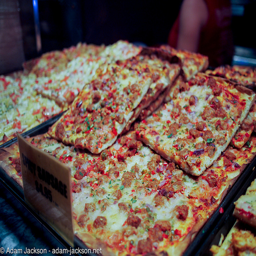
A couple slices of pizza, in a square cut.
A large array of flat and square pizzas on display.
Slices of sausage pizza stacked in a display.
Flat bread pizza slices piled on top of each other
The pizza is cut in squares in the tray.